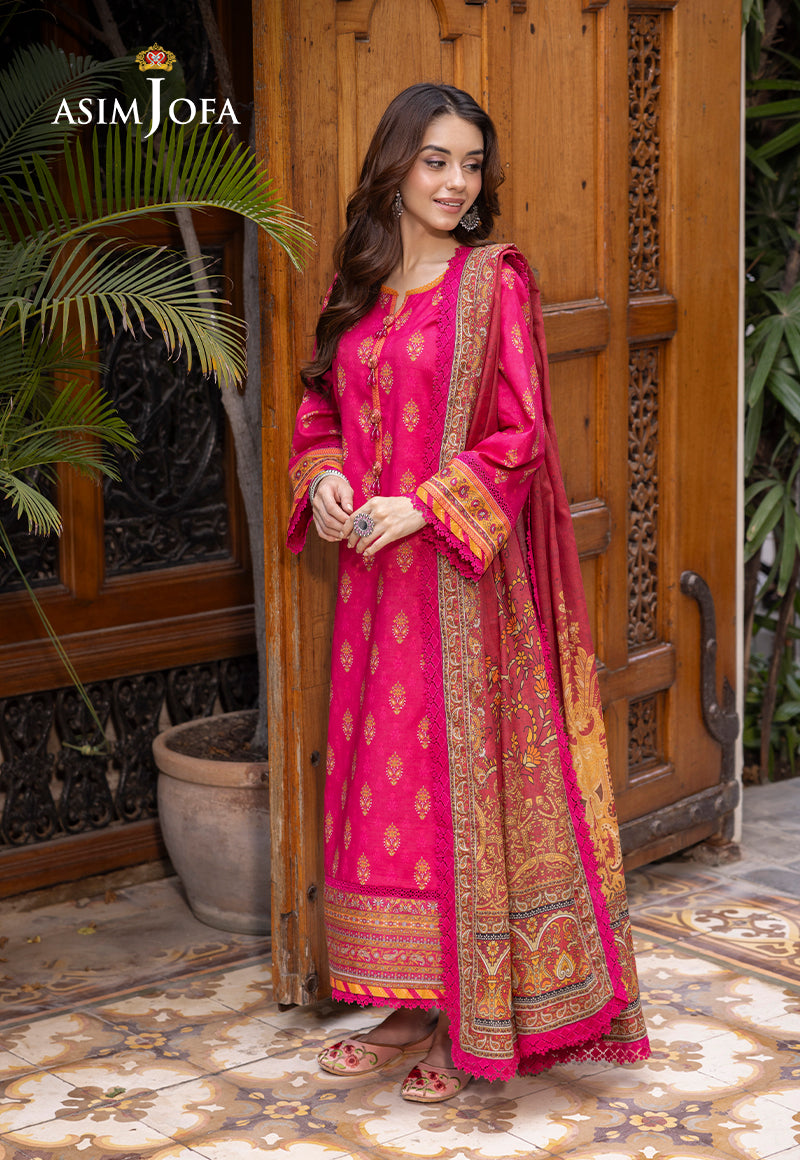
pink multi embroidered salwar suit